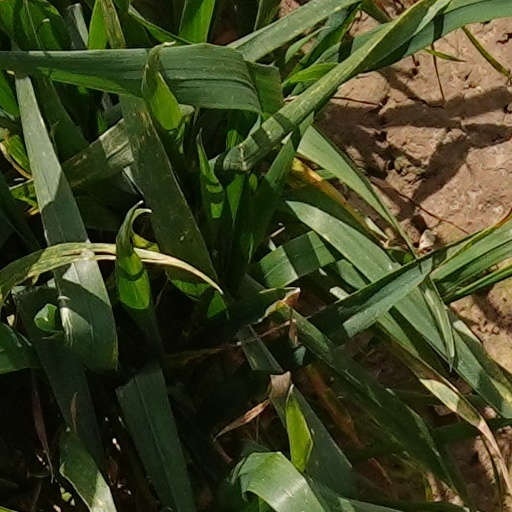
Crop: wheat